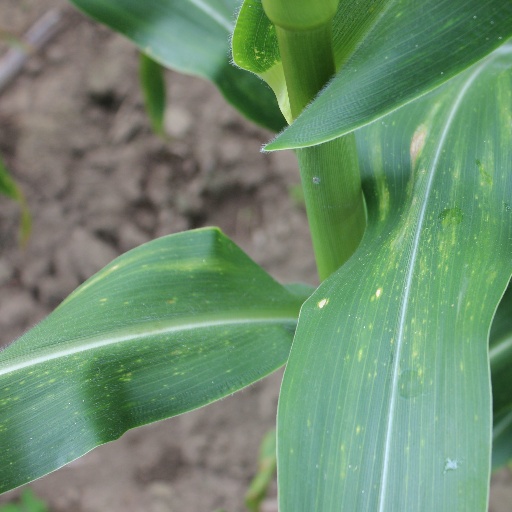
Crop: maize; corn